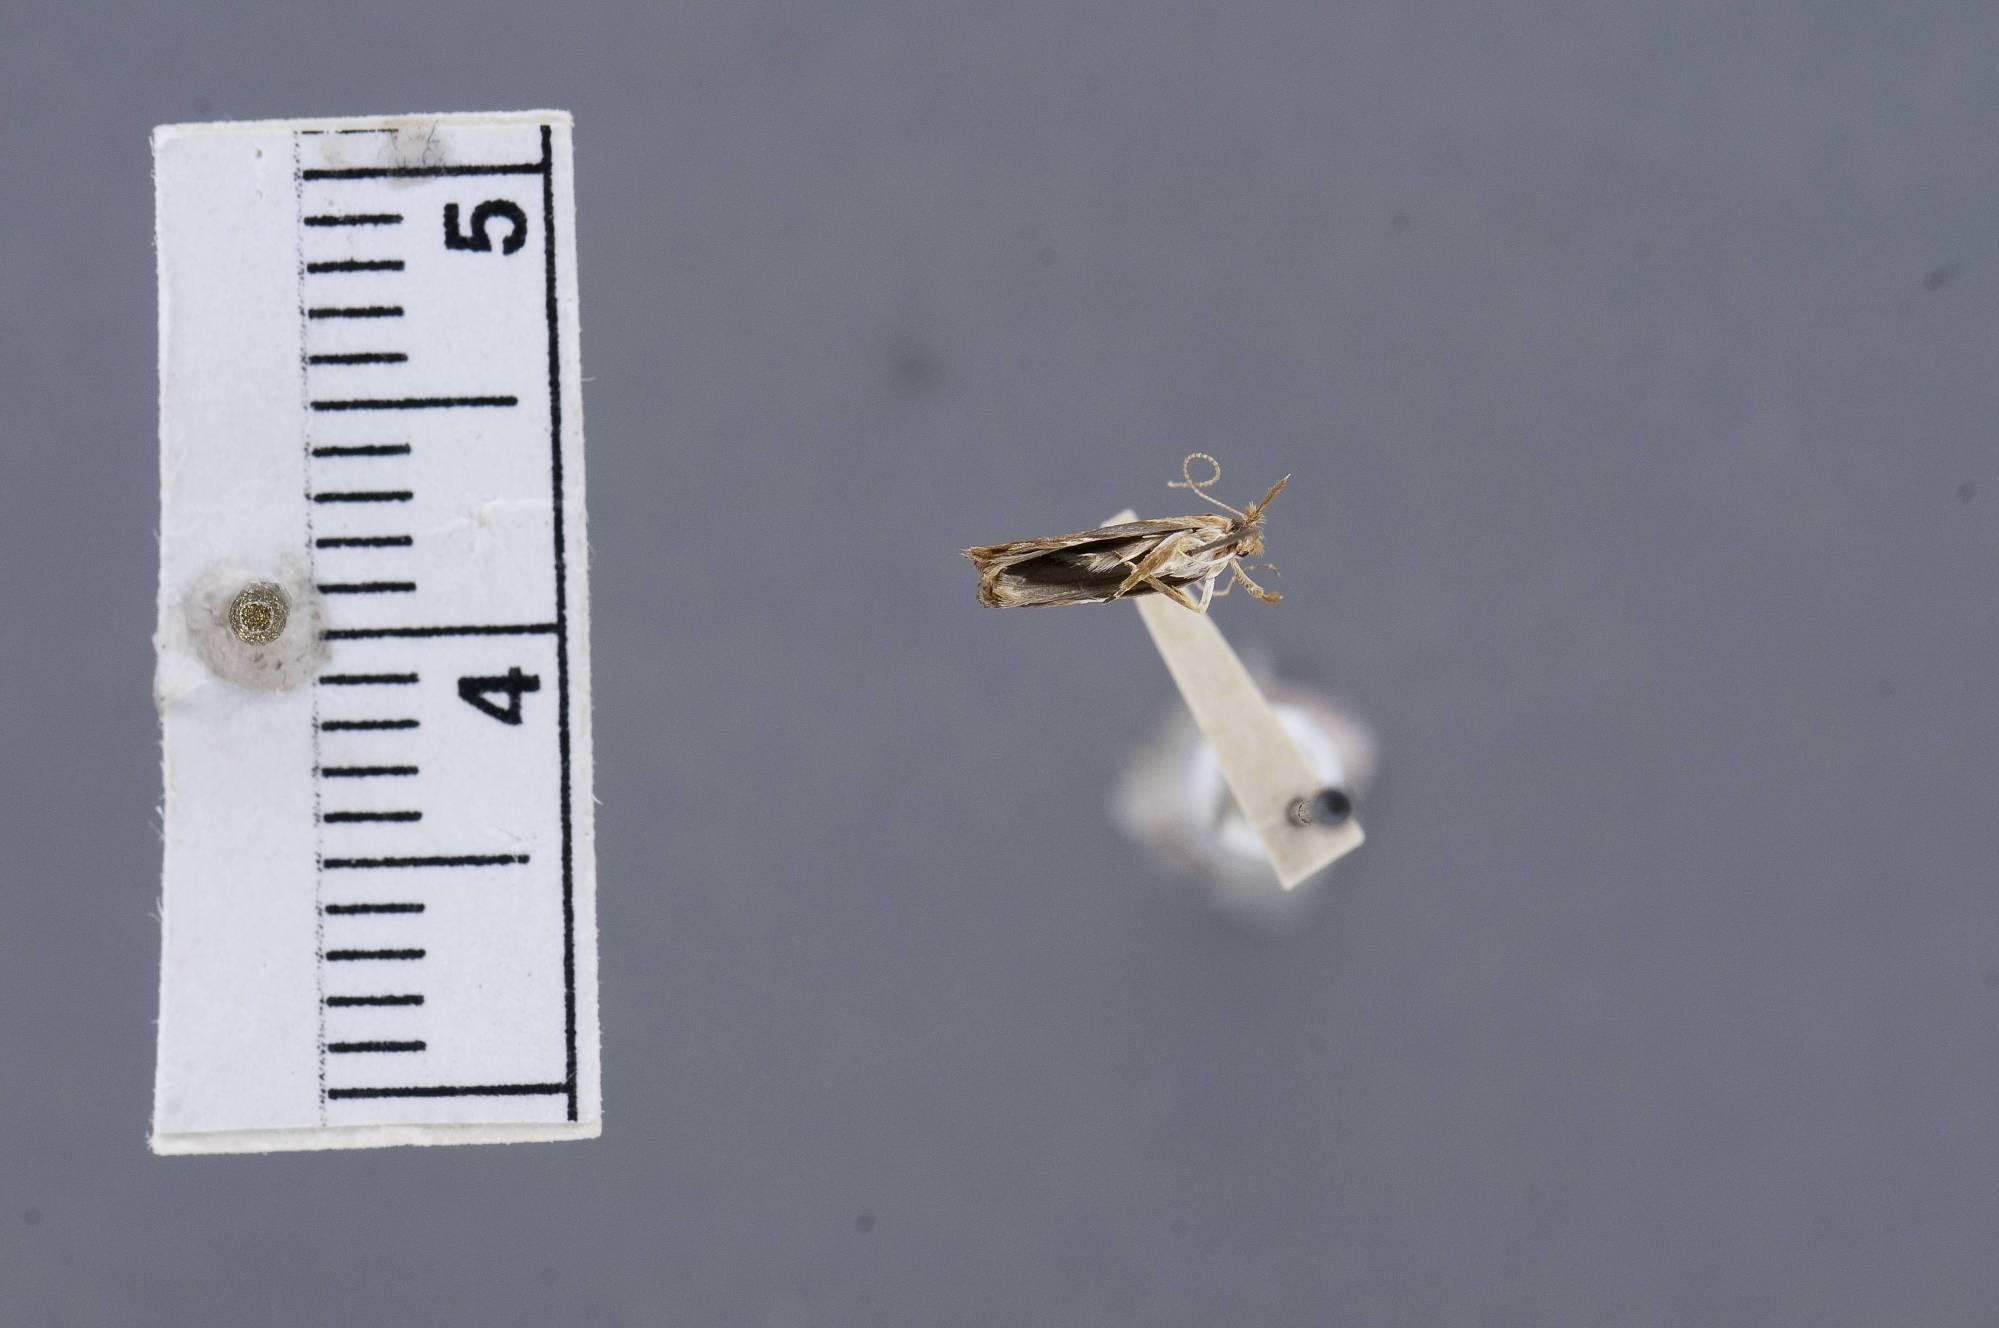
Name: Eucleodora cocae
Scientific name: Eucleodora cocae Busck, 1931
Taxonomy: Animalia, Arthropoda, Insecta, Lepidoptera, Glossata, Depressariidae, Depressariinae
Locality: Otuzco, Peru
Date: Sep 1930